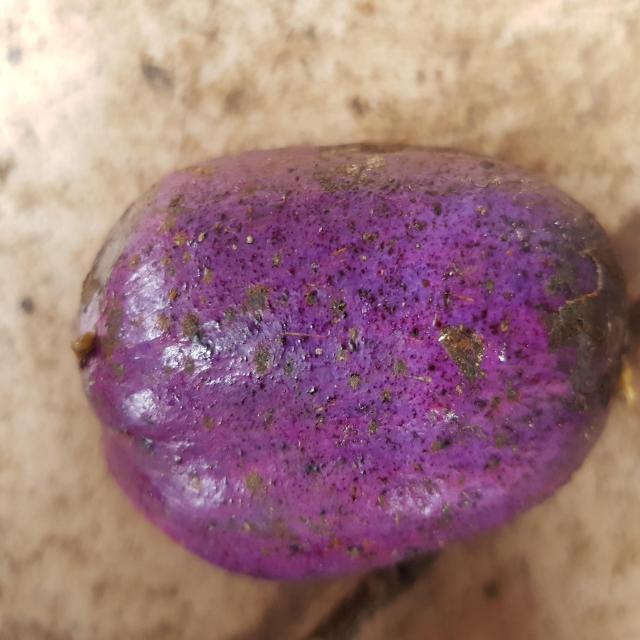
Plum grade: unaffected